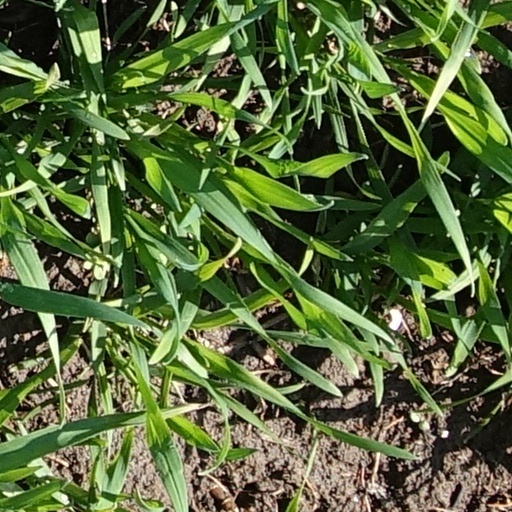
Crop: wheat